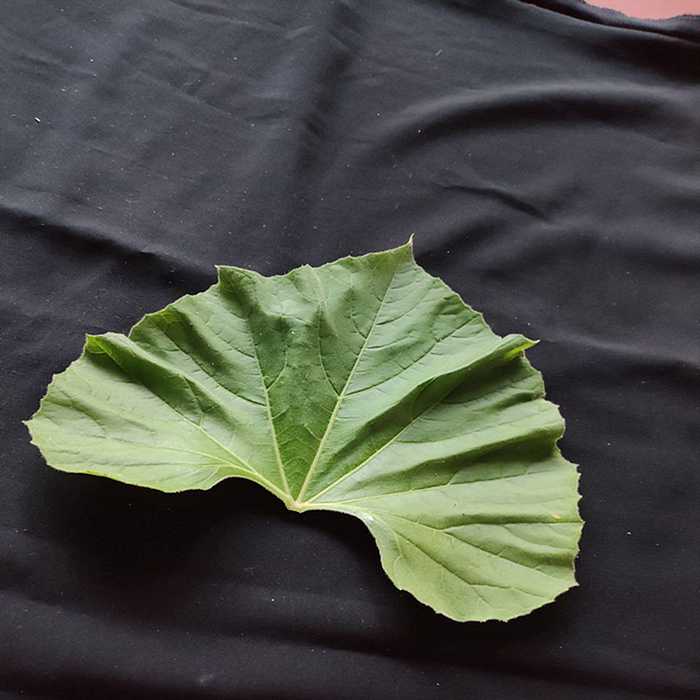
Plant: Bottle gourd
Label: Fresh leaf